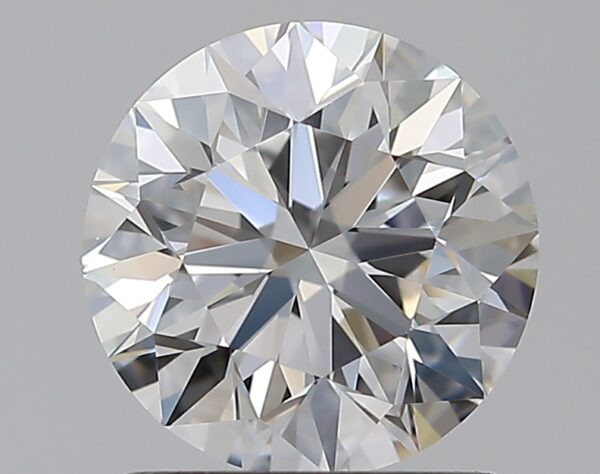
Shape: round
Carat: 1.2
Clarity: VVS1
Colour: E
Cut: EX
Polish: EX
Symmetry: EX
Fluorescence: N
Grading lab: GIA
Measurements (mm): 6.72 x 6.76 x 4.27